Copper in architecture

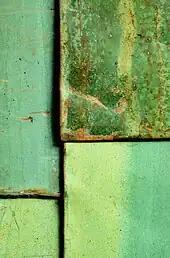
Copper paneling in the Canadian War Museum was recycled from the old roof of the Parliament in Ottawa.

Copper roofs are extremely durable in most environments. They have performed well for over 700 years, primarily because of the protective patina that forms on copper surfaces. Tests conducted on 18th Century copper roofs in Europe showed that, in theory, they could last for one thousand years.